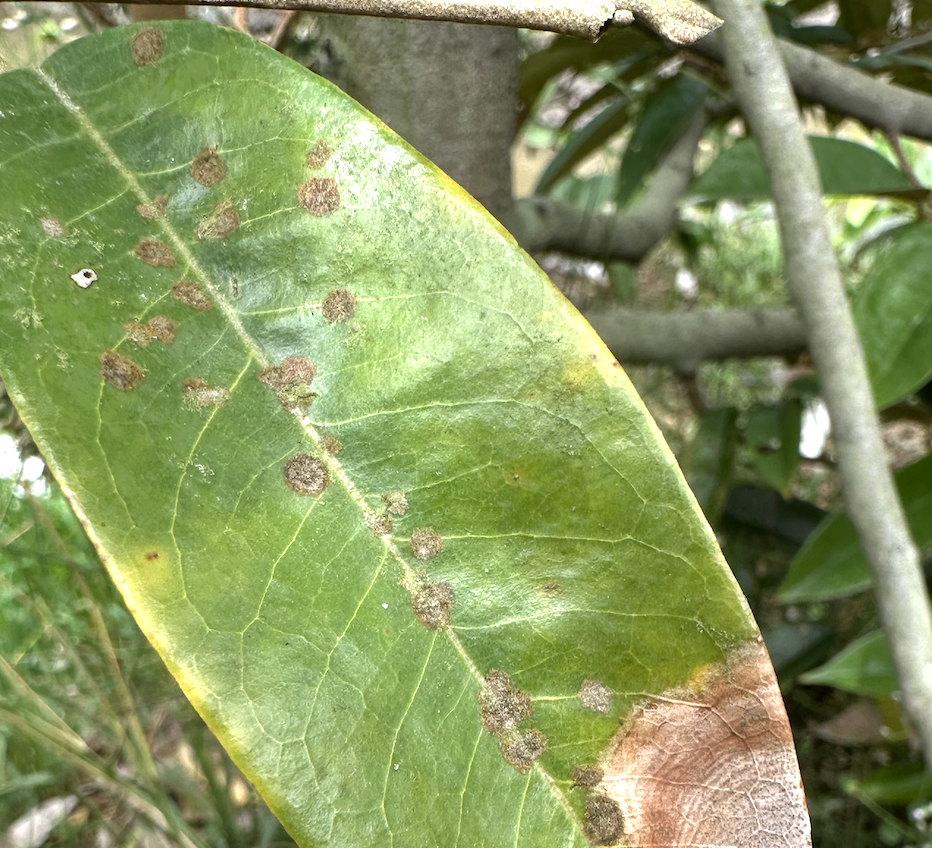
Label: stem_blight